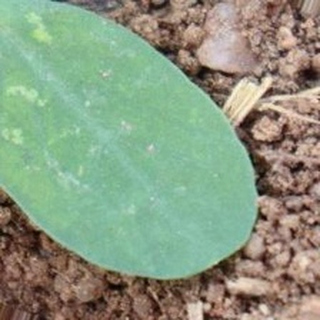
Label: healthy_groundnut